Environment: real
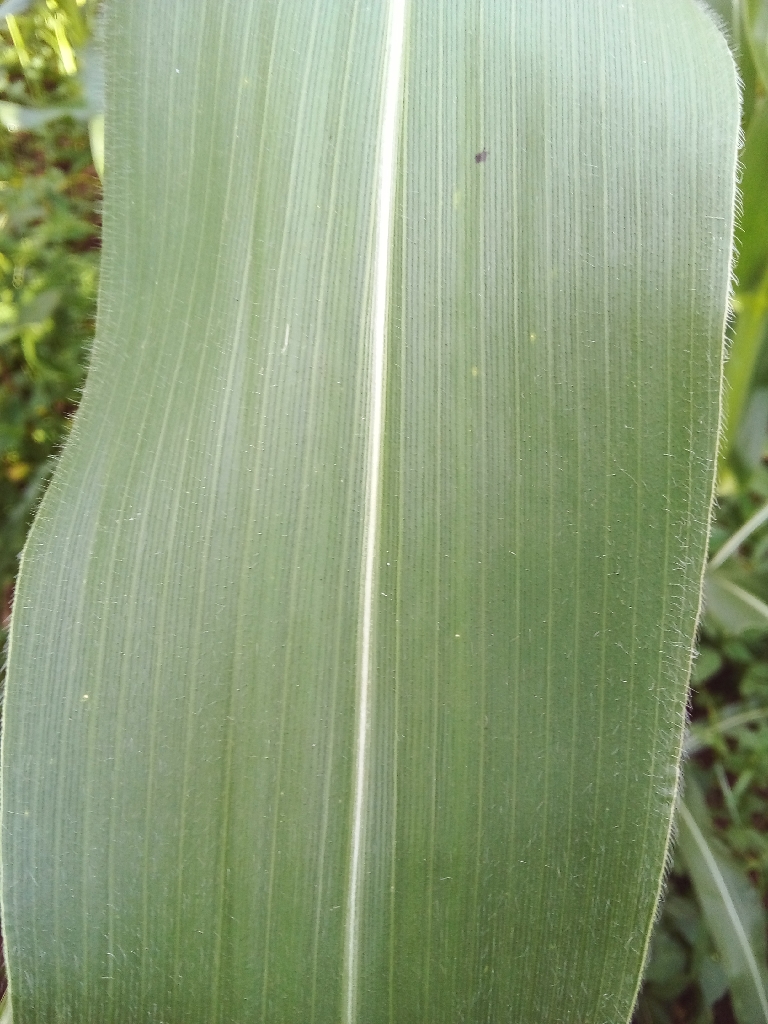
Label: healthy